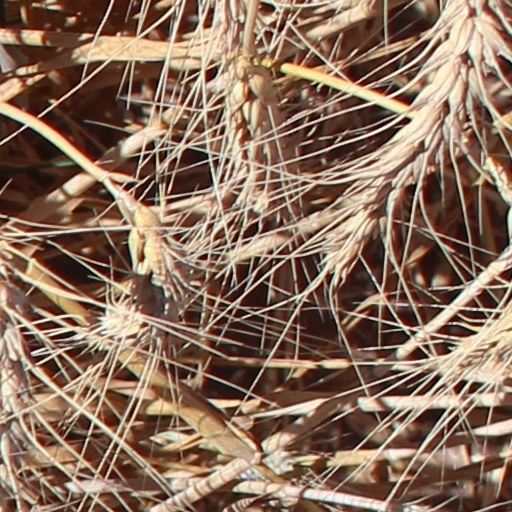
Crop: wheat